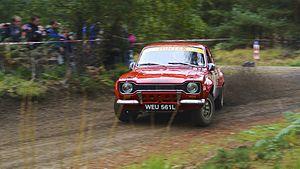
Le Rallye de Grande-Bretagne 1975, disputé du 22 au 26 novembre 1975, est la trente-et-unième manche du championnat du monde des rallyes courue depuis 1973 et la dixième et dernière manche du championnat du monde des rallyes 1975.